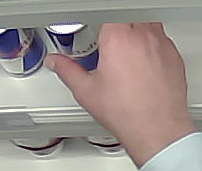
Product: redbull_energydrink